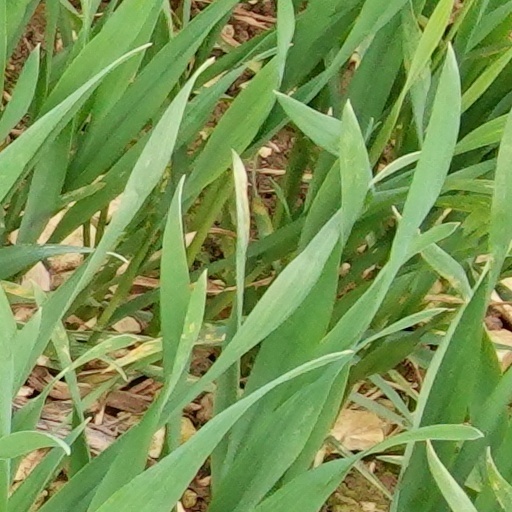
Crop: wheat